Rubem Dantas

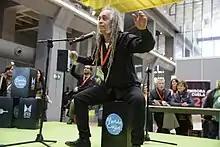
Rubem Dantas in Madrid, Spain in 2017.

Rubem Dantas (born Salvador, Bahia, 1954) is a Brazilian jazz fusion percussionist.